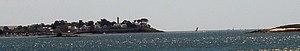
Le Grégan à gauche, Port-Navalo et l'entrée du Golfe du Morbihan
Le phare de Port-Navalo est un phare situé sur la presqu'île de Rhuys, à Port-Navalo, sur la commune d'Arzon. Érigé face à la pointe de Kerpenhir sur la commune de Locmariaquer, le phare marque l'entrée du golfe du Morbihan depuis Mor braz.
Le Grégan est un récif du golfe du Morbihan appartenant au domaine maritime.